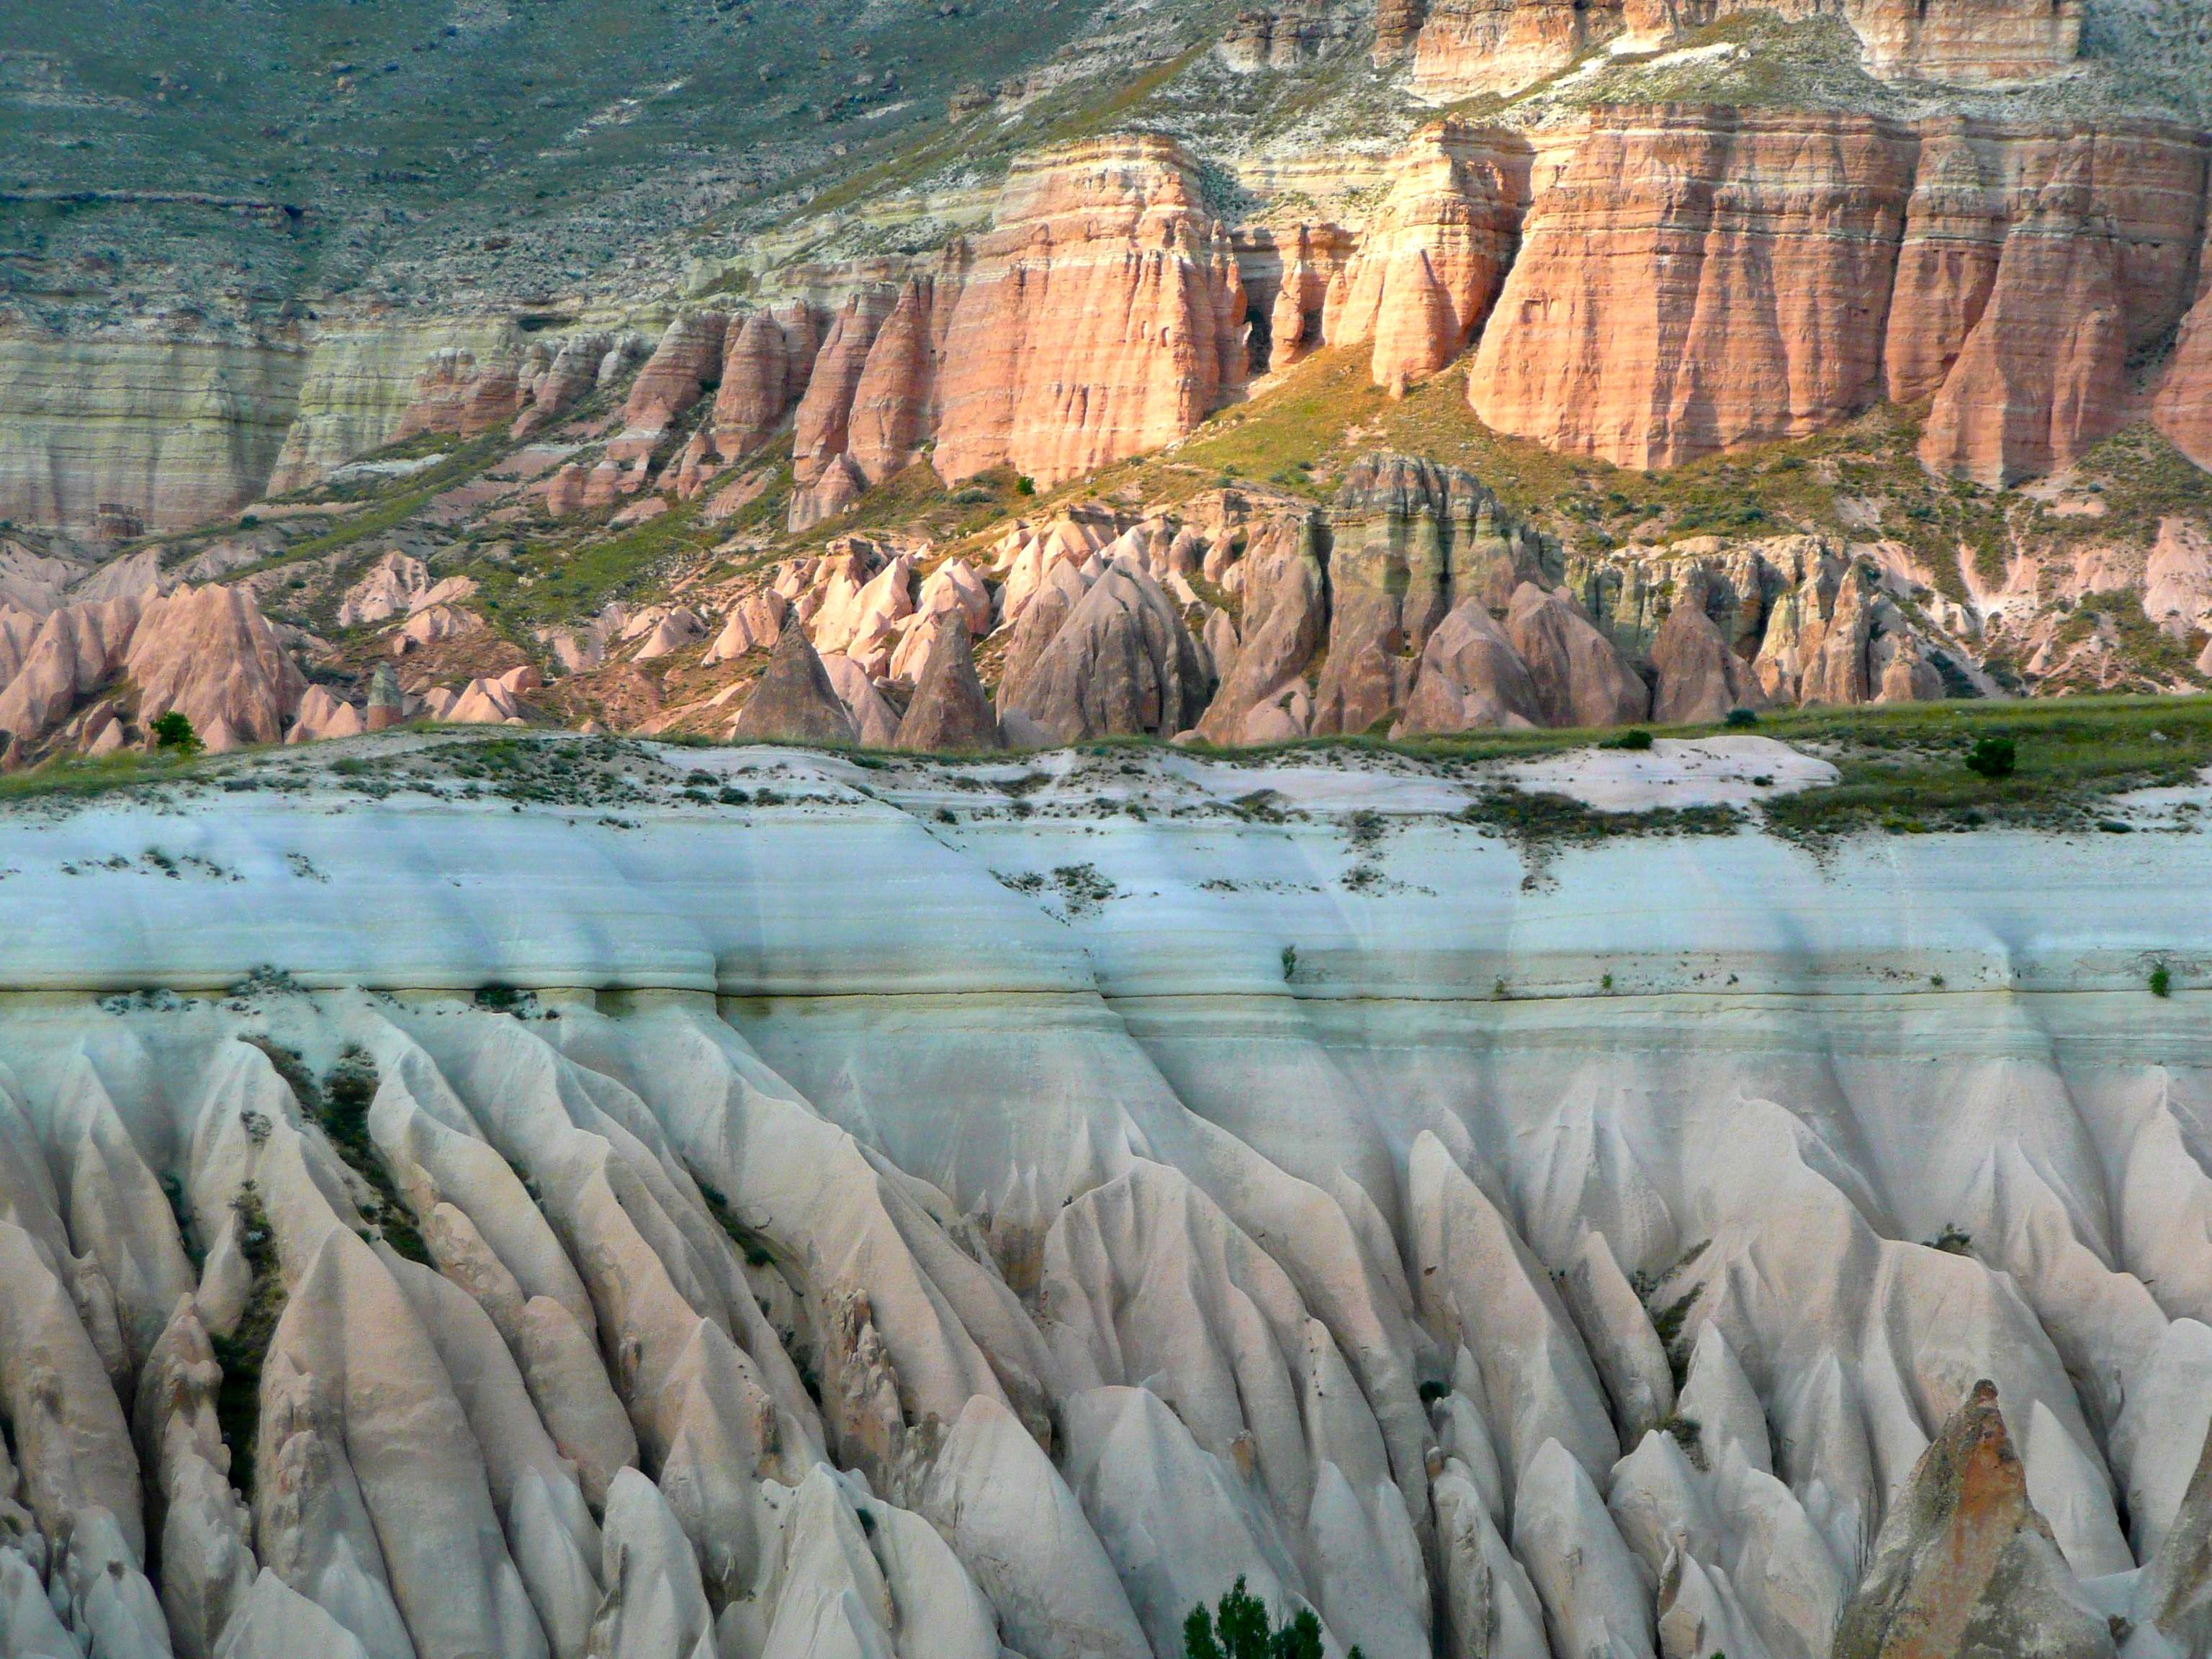
coast, rock, valley, formation, cliff, rose, canyon, terrain, national park, geology, badlands, turkey, plateau, valle, wadi, cappadocia, landform